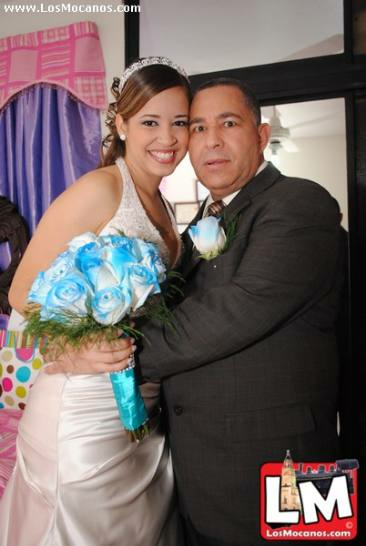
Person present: Yes